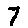
Label: 7